Natural City

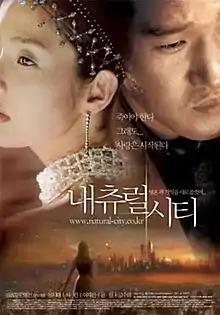
Theatrical poster

Natural City is a 2003 South Korean science fiction film, directed by . It is set in a dystopian future, about a colony world that integrates robots, androids and cyborgs amongst the population.